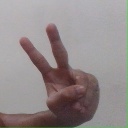
अक्षर: ऐ